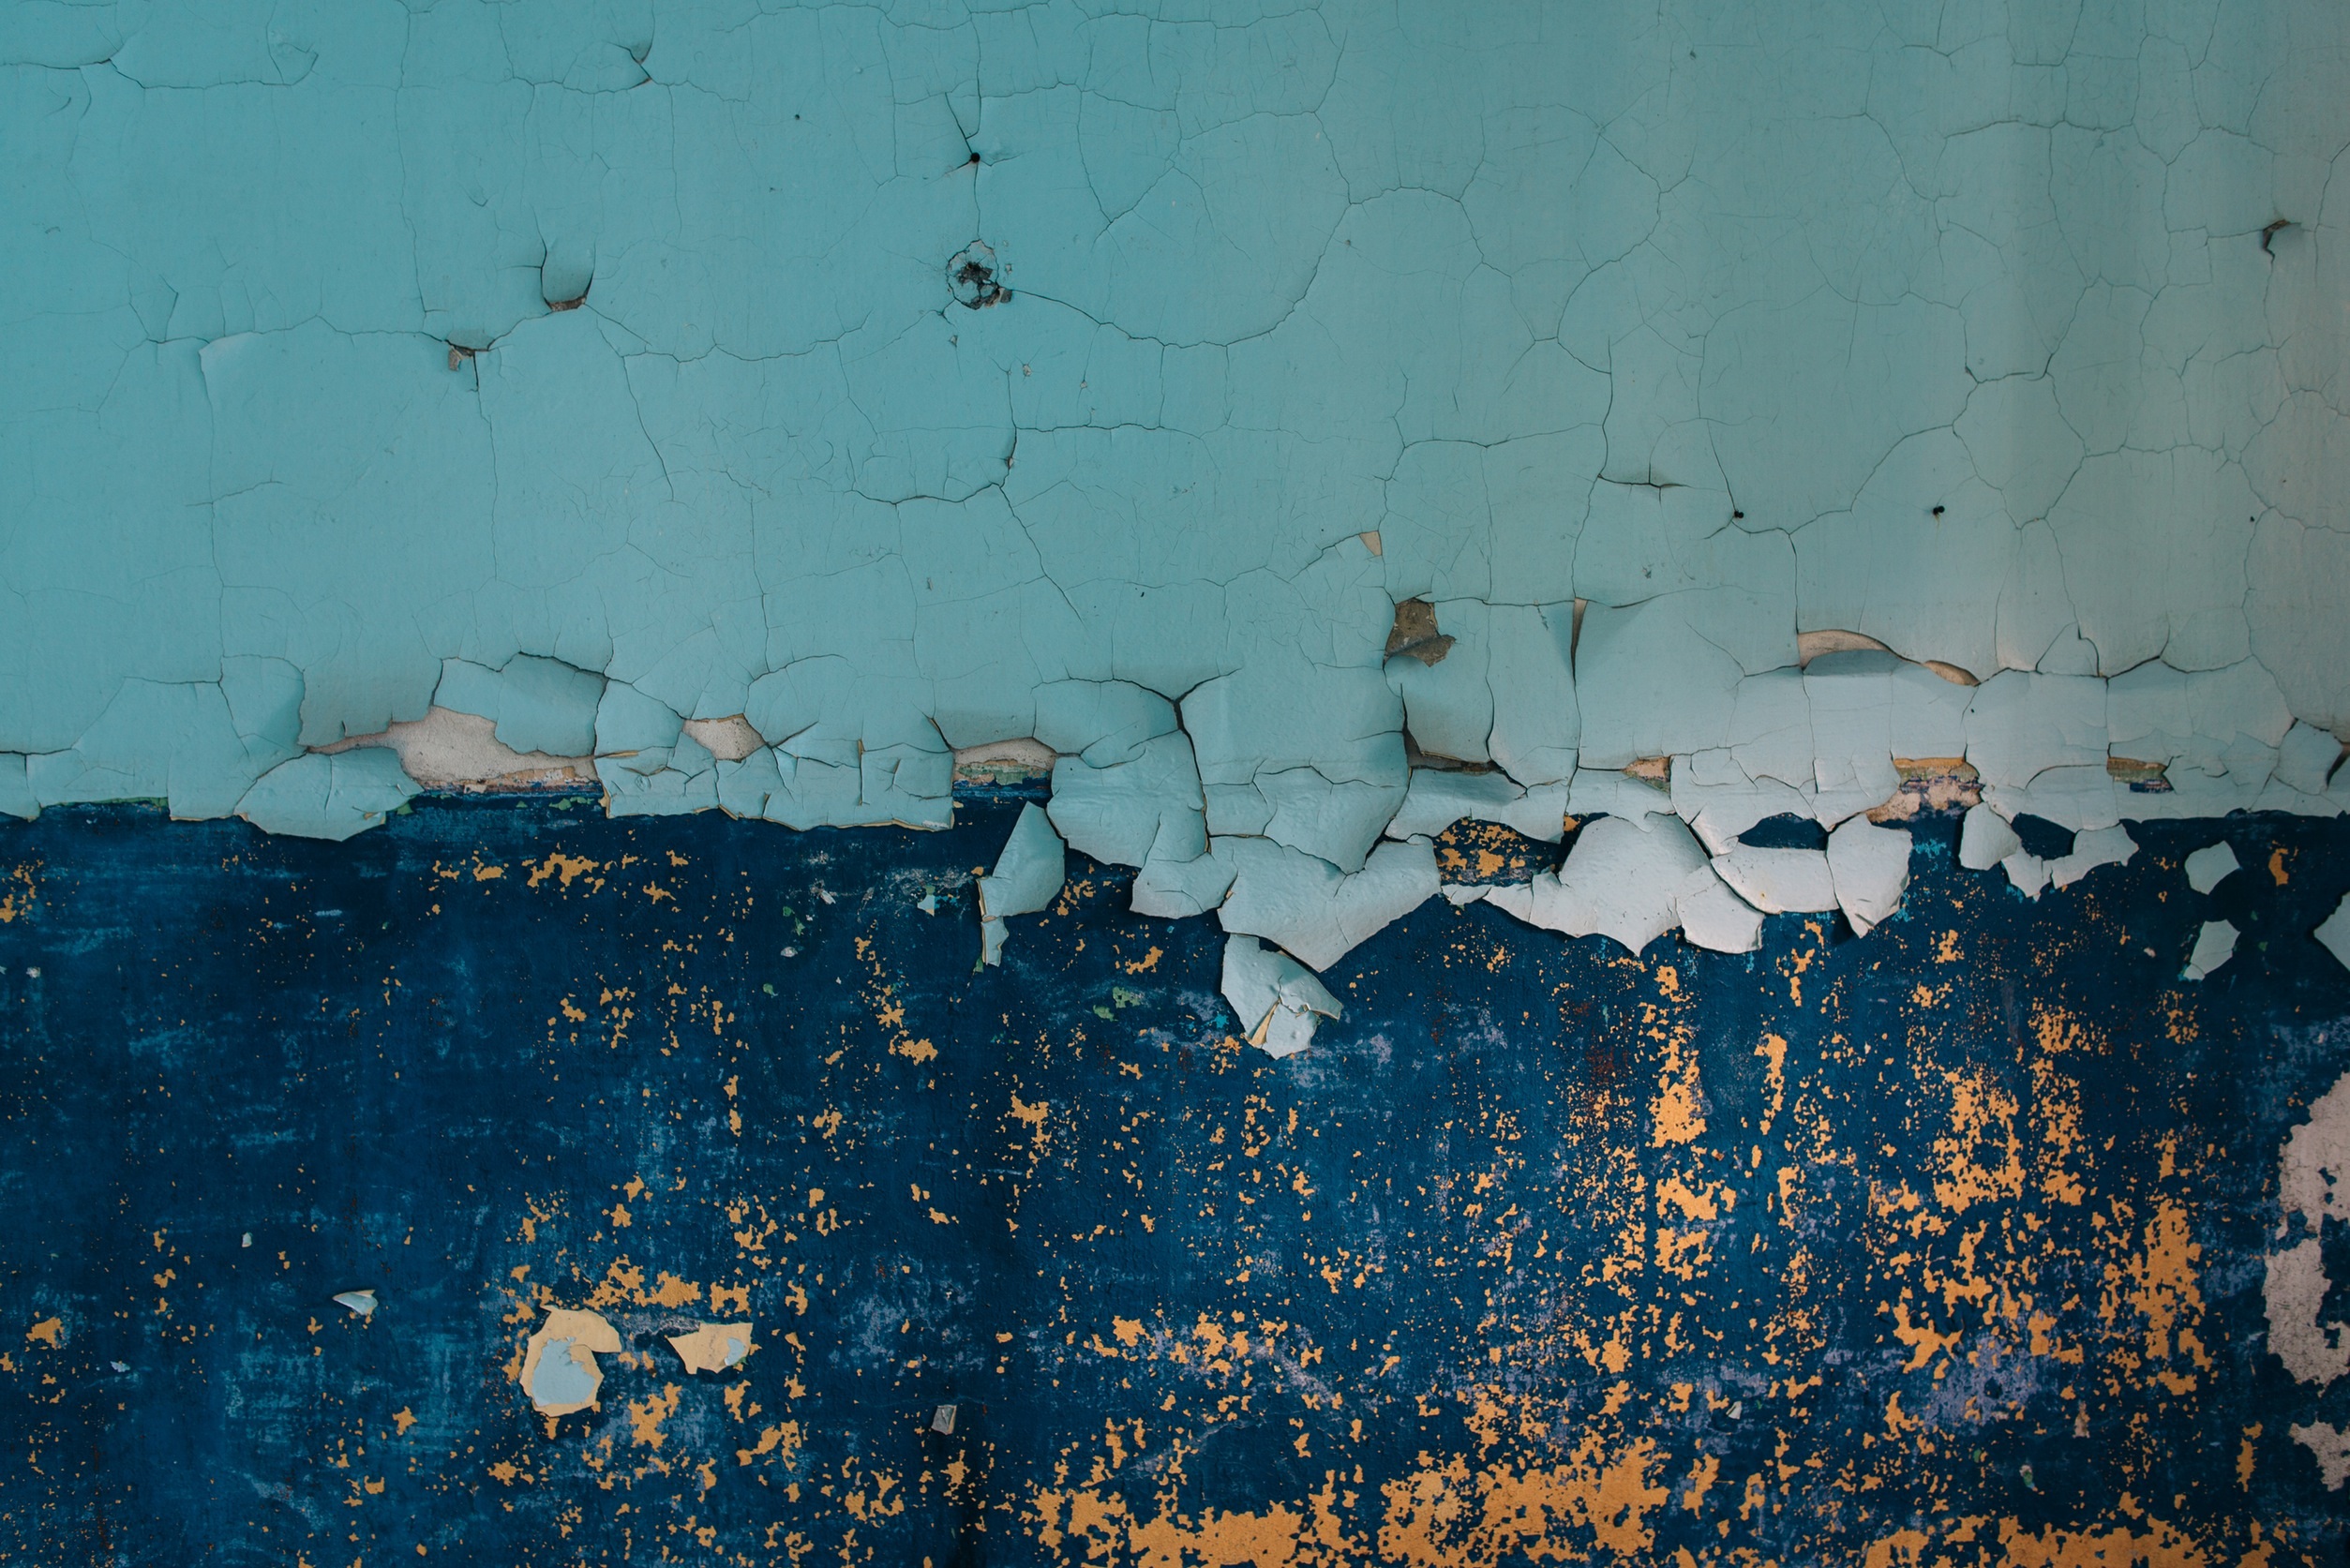
texture, old, wall, reflection, color, paint, blue, concrete, painting, art, withered, cracks, peeling, shape, flaking, weahtered